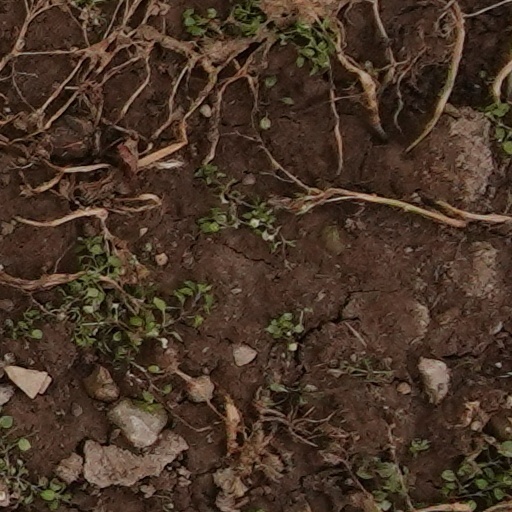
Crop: wheat